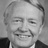
Emotion: happy